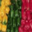
Label: sweet_pepper